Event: Nepal Earthquake
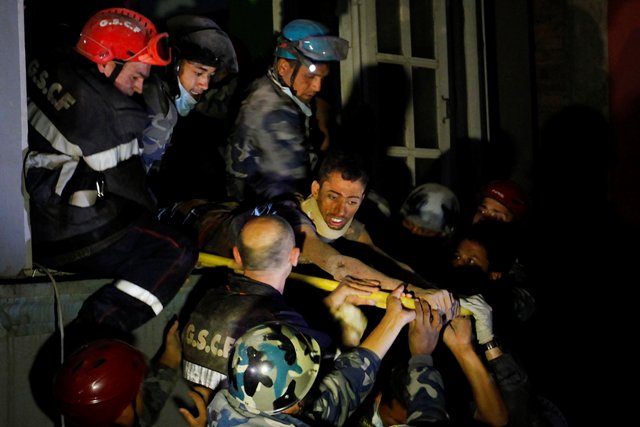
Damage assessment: damage